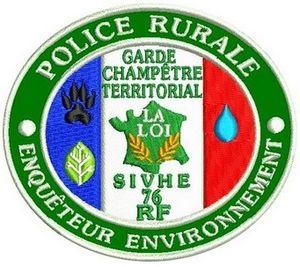
Ecusson de spécialité des Gardes Champêtres Territoriaux du SIVHE
En France, le garde champêtre est un fonctionnaire territorial communal ou intercommunal, ayant pour mission la protection du domaine rural. Il appartient à la filière sécurité et au cadre d'emplois dit de « police municipale » au sens des pouvoirs de police du maire. Au sein de la police française, il fait partie des forces de sécurité intérieure et il est spécialement affecté à la police rurale.